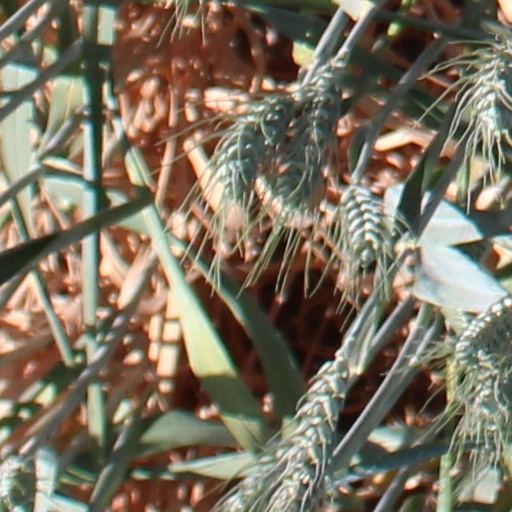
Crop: wheat